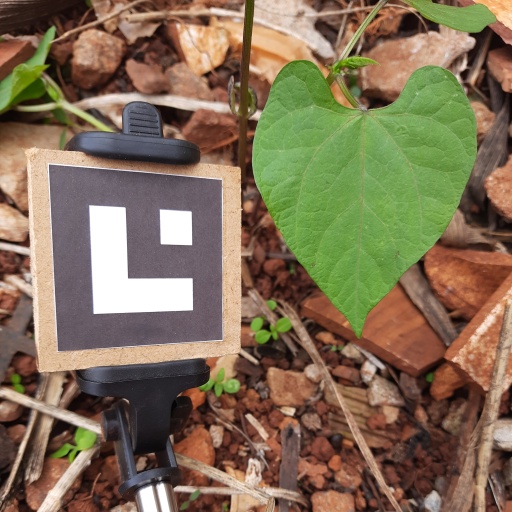
Observations: flat surface, no eating holes, under shade